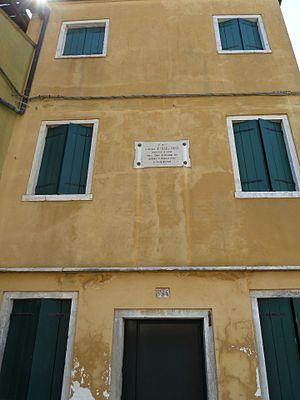
Casa Alfredo di Cocco — Burano.